Kauri dieback

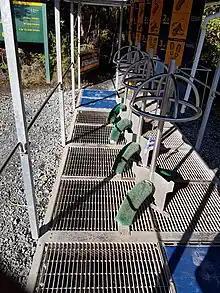
Kauri dieback footwear cleaning station, Waipoua Forest

Auckland Regional Council (ARC) began disease surveys and information workshops in October 2006. A Joint Agency was formed in November 2008 comprising the ARC, Northland Regional Council (NRC), the Department of Conservation (DOC) and Ministry of Agriculture and Fisheries Biosecurity New Zealand (MAFBNZ), to develop joint communications and share information.